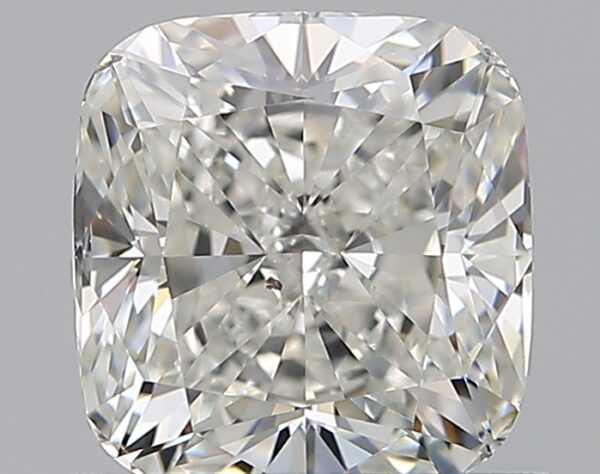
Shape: cushion
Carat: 1
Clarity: SI1
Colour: H
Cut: EX
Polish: EX
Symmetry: EX
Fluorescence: N
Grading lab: GIA
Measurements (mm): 5.78 x 5.5 x 3.73